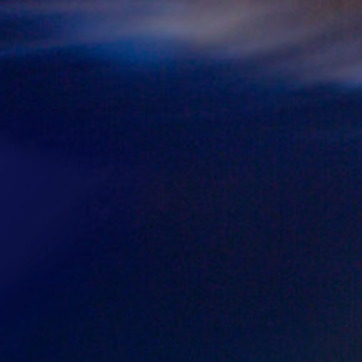
Material: water